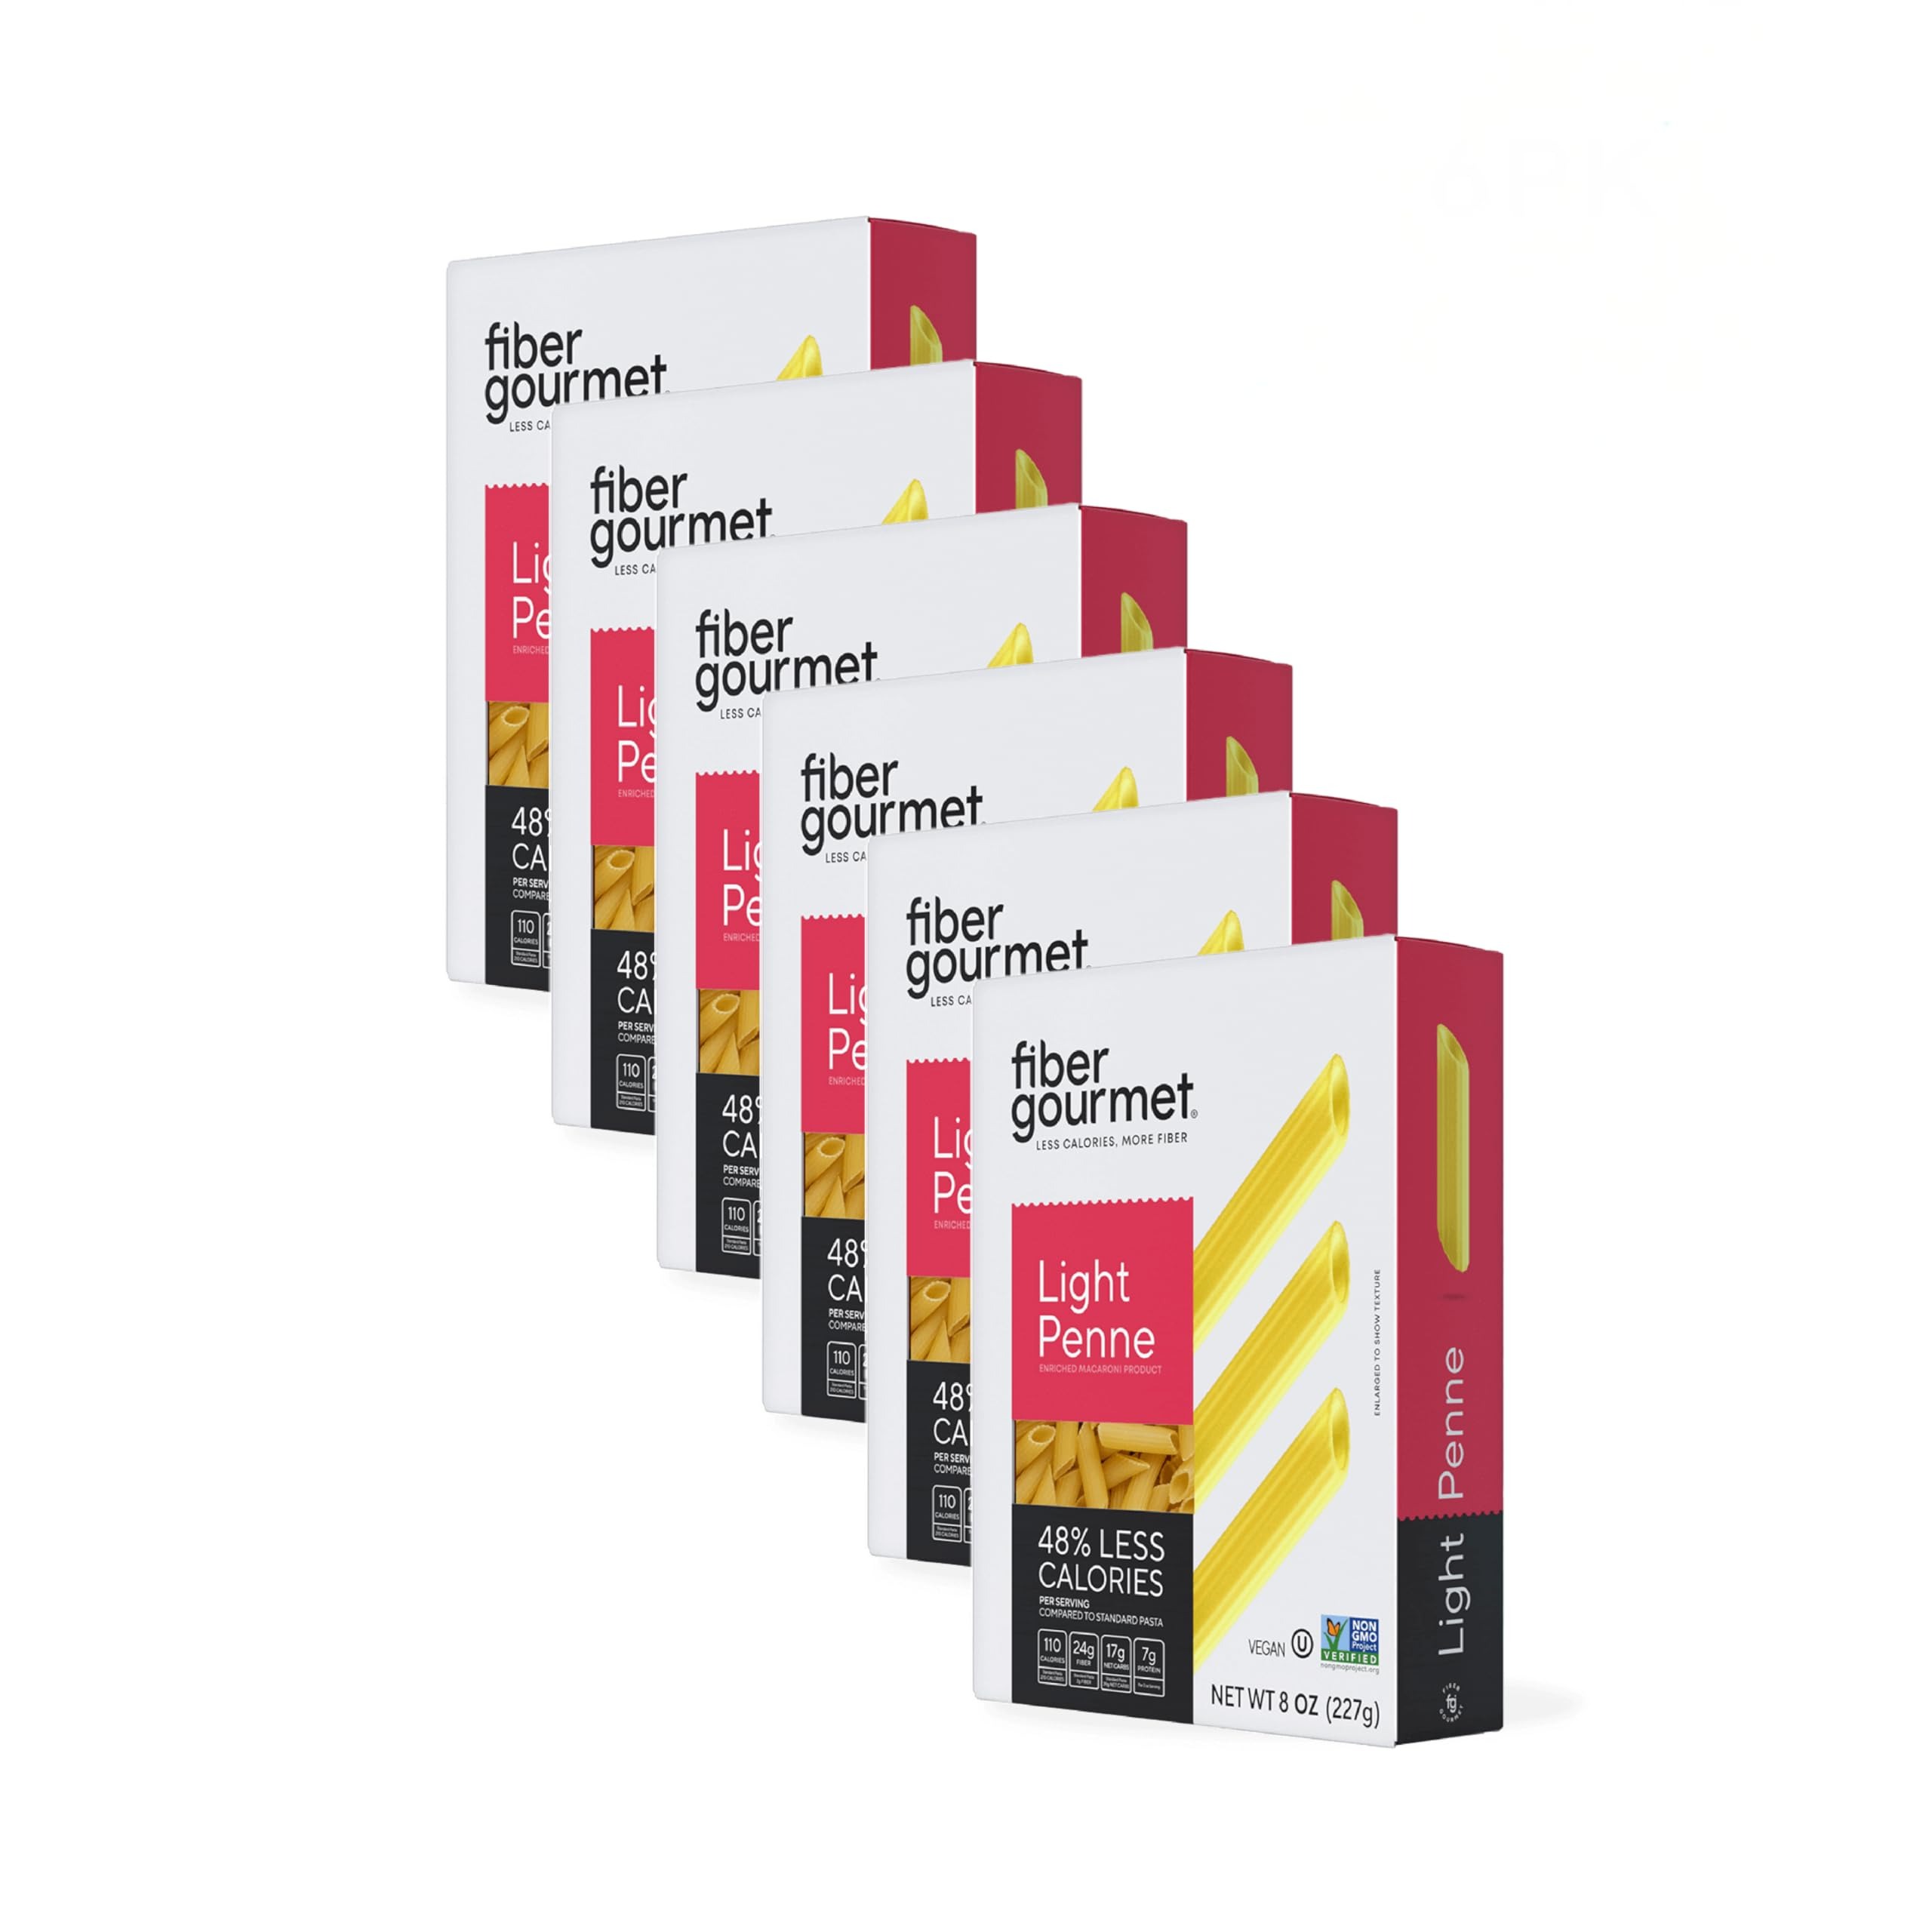
Item Name: Fiber Gourmet Light Penne Pasta – Low Carb, High Fiber, Low Calorie, Non-GMO, Healthy, Made in Italy – Kosher Certified Penne Pasta – 8 oz Box – Pack of 6
Bullet Point 1: Guilt-Free Wholesome Goodness - Enjoy the pleasure of flavorful, fiber-rich elbow macaroni that contains nearly half the calories of regular pasta. You won't be able to tell the difference, but your body will.
Bullet Point 2: Healthier Version - Our low carb pasta has the same taste, texture, and smell as regular pasta, but with an incredibly low-calorie count of just 110g (48% less calories compared to standard pasta), 24g of fiber, 7g of protein, and 17g net carbs.
Bullet Point 3: Patented Technology - We developed a formula that adds zero-calorie fiber starch to ordinary products. This creates a healthy and low net carb pasta option.
Bullet Point 4: Women Owned - For years, our family has been focused on providing our customers with delicious products that mothers can feel good about feeding their children. Our company is certified women-owned by the NWBOC.
Bullet Point 5: What You'll Get - Each order comes with 6 x 8oz boxes of penne macaroni pasta made healthier through science. Prep your favorite pasta recipes in no time with Fiber Gourmet.
Value: 48.0
Unit: Ounce

Price: 5.38